Red Sea Flotilla

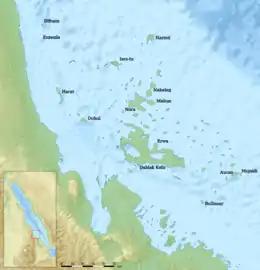

The Italian destroyers sailed on 20 October, the destroyers operating in pairs, Section I comprising the faster "Sauro" (Commander Moretti degli Adimari) and "Francesco Nullo" (Lieutenant Commander Costantino Borsini). Section II, the slower, better armed "Pantera" and "Leone" were to divert the escorts and then attack the convoy with torpedoes. The convoy was about north-north-west of Jabal al-Tair Island at 02:19 on 21 October, when the New Zealand cruiser, "Leander", sighted two patches of smoke bearing north. "Pantera" fired over "Yarra" at the convoy, inflicting some splinter damage to a lifeboat on the convoy commodore's ship. "Auckland" opened fire and the Italian ships separated and turned away at full speed west-south-west, towards Massawa, firing their aft guns. "Pantera" fired two torpedoes at 23:31 and another pair at 23:34. Observers in "Yarra" thought that the leading enemy vessel was hit by their fourth or fifth salvo.